Dominion 6.22

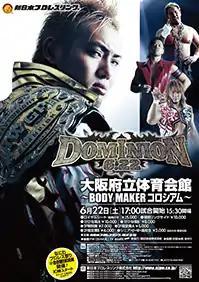
Promotional poster for the event, featuring Kazuchika Okada, Togi Makabe, Shinsuke Nakamura and Hiroshi Tanahashi

Dominion 6.22 was a professional wrestling pay-per-view (PPV) event promoted by New Japan Pro-Wrestling (NJPW). The event took place on June 22, 2013, in Osaka, Osaka, at the Bodymaker Colosseum. The event featured ten matches (including one dark match), four of which were contested for championships. It was the fifth event under the Dominion name.